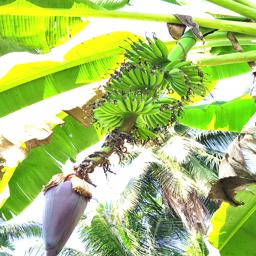
Label: MALBHOG FRUIT